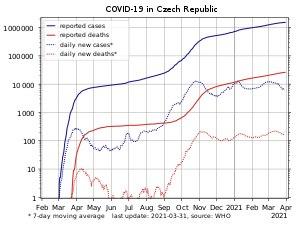
La pandémie de Covid-19 en Tchéquie se propage à partir du 1ᵉʳ mars 2020, date à laquelle trois personnes, dont une vivant à Ústí nad Labem, ont été diagnostiquées porteuses du virus. Toutes revenaient d'Italie du Nord. Elles ont été prises en charge à l'hôpital Bulovka de Libeň.